Curse of the Chthonians

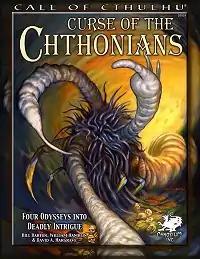
"2nd edition cover by Tom Sullivan", 2011

Curse of the Chthonians is a 1984 role-playing game adventure for "Call of Cthulhu" published by Chaosium.